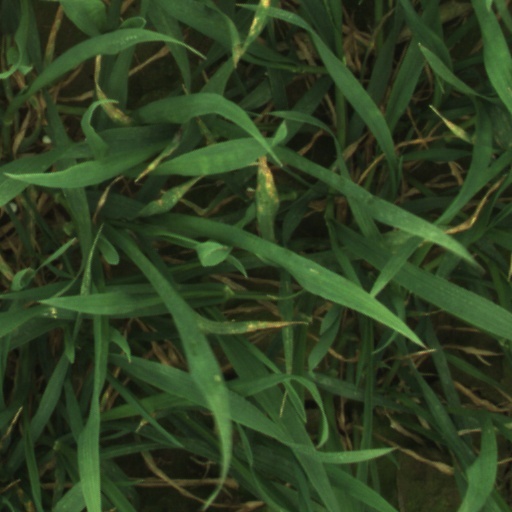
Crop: wheat